Anne of Denmark

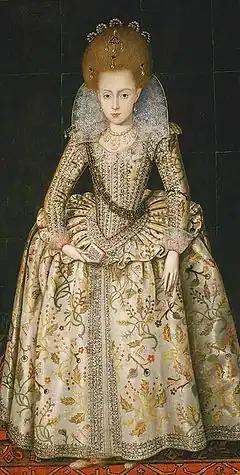
Anne's daughter Elizabeth, c. 1606, by Robert Peake the Elder

Anne was crowned on 17 May 1590 in the Abbey Church at Holyrood, the first Protestant coronation in Scotland. During the seven-hour ceremony, her gown was opened by the Countess of Mar for presiding minister Robert Bruce to pour "a bonny quantity of oil" on "parts of her breast and arm", so anointing her as queen. (Kirk ministers had objected vehemently to this element of the ceremony as a pagan and Jewish ritual, but James insisted that it dated from the Old Testament.) The king handed the crown to Chancellor Maitland, who placed it on Anne's head. She then affirmed an oath to defend the true religion and worship of God and to "withstand and despise all papistical superstitions, and whatsoever ceremonies and rites contrary to the word of God".